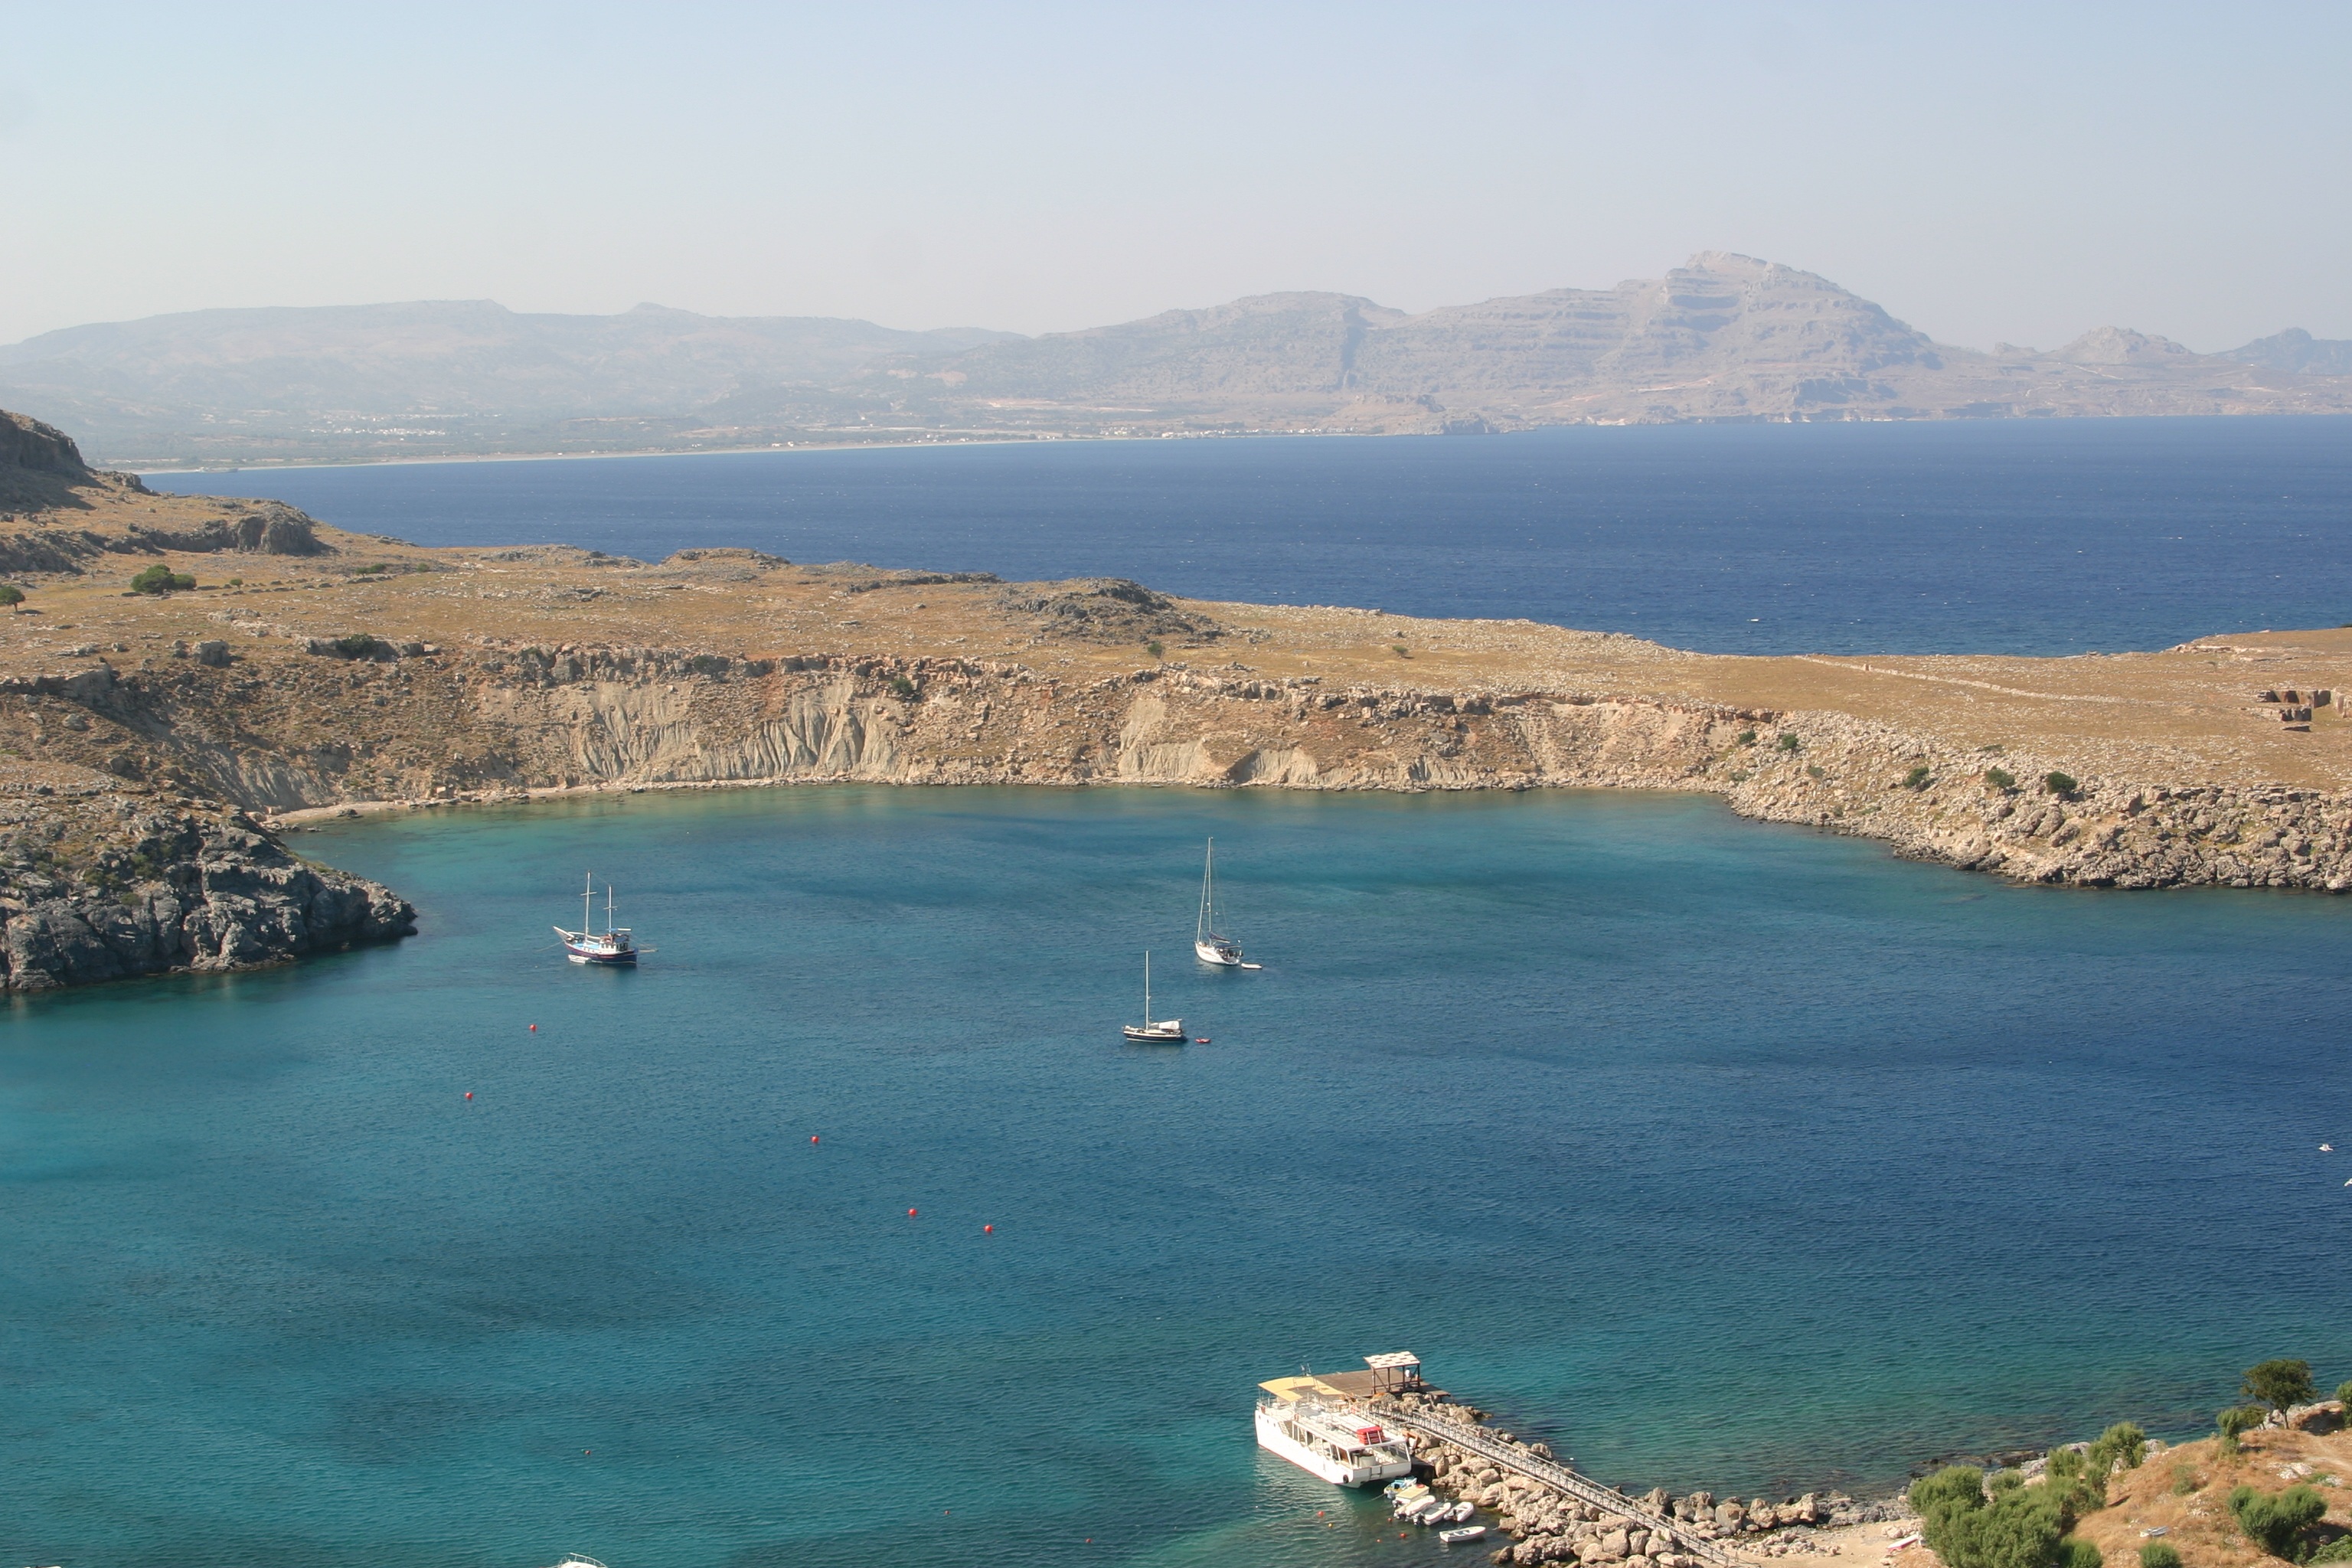
beach, landscape, sea, coast, ocean, shore, lake, summer, vacation, cliff, cove, vehicle, seascape, bay, reservoir, terrain, body of water, greece, cape, lindos, landform, rhodes island, aerial photography, place of destination